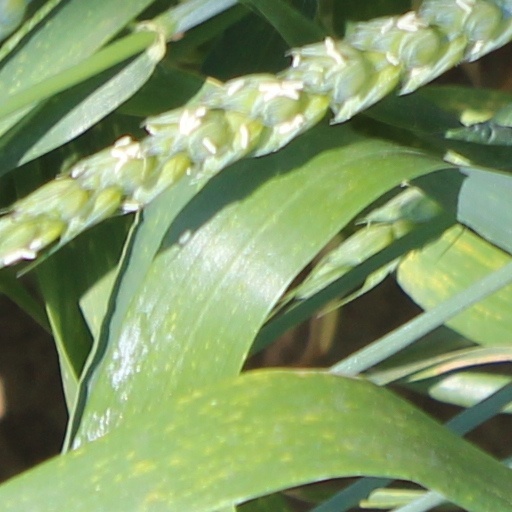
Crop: wheat